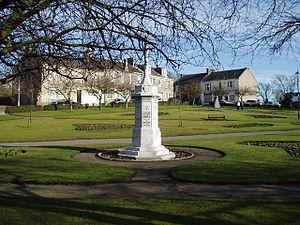
Carluke est une ville du South Lanarkshire en Écosse.